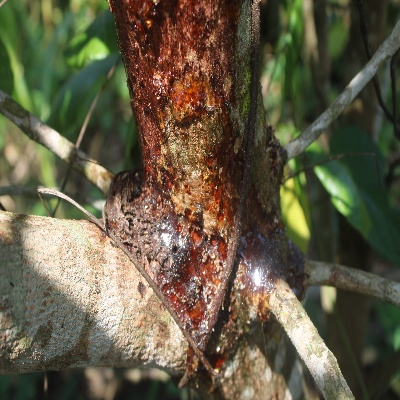
Crop: Cashew
Condition: gumosis